Upper Kotmale Dam

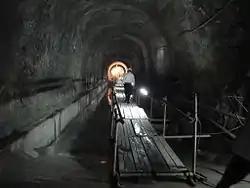
During the construction work of Headrace tunnel

The diameter, long Upper Kotmale Tunnel, the longest excavated tunnel in Sri Lanka, will be used to deliver the water to the powerhouse. The tunnel begins at the dam site, and stretches north at a distance of approximately towards Pundaluoya, before stretching a further north-west towards Kumbaloluwa and ending up at its powerhouse at the Kotmale River near Niyamgamdora, at approximately , downstream of the confluence of Pundal River and the Kotmale River. Excavation on the tunnel was completed and ceremonially opened by President Mahinda Rajapaksa on 4 November 2010.